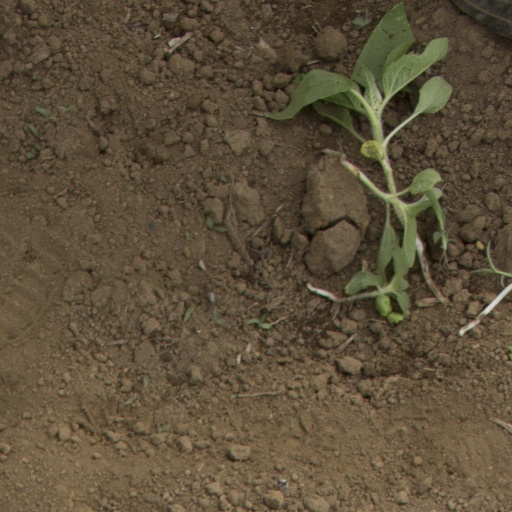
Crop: Jerusalem artichoke